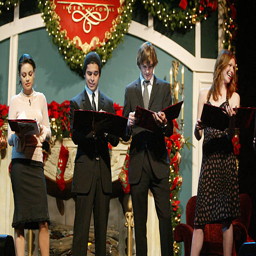
actors , perform on stage at the church to benefit annual christmas party for underprivileged